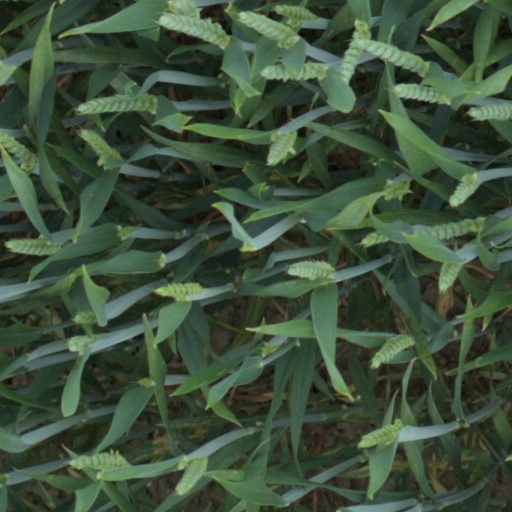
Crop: wheat